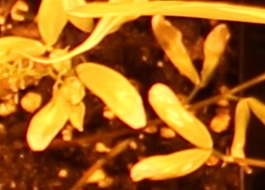
Label: Lentil